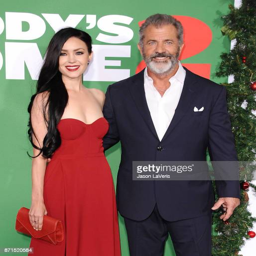
actor and person attend the premiere